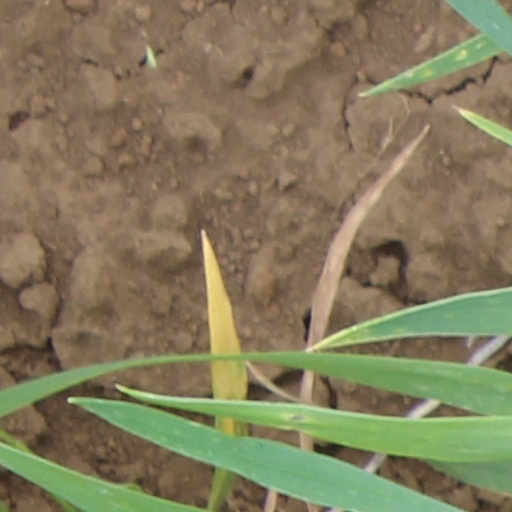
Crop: wheat